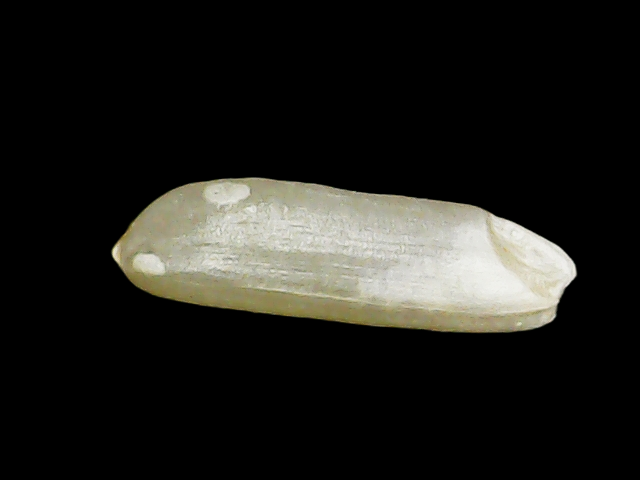
Rice variety: Binadhan7